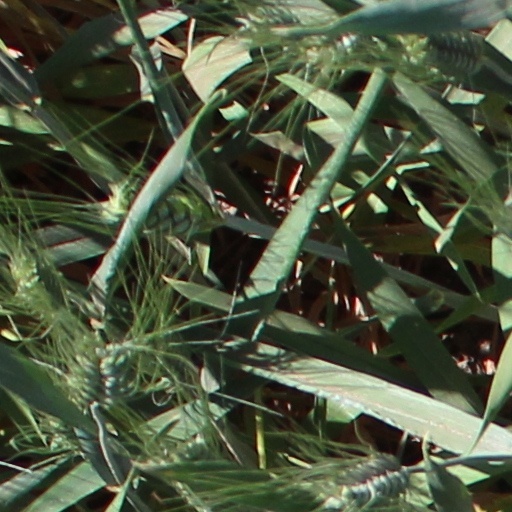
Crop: wheat